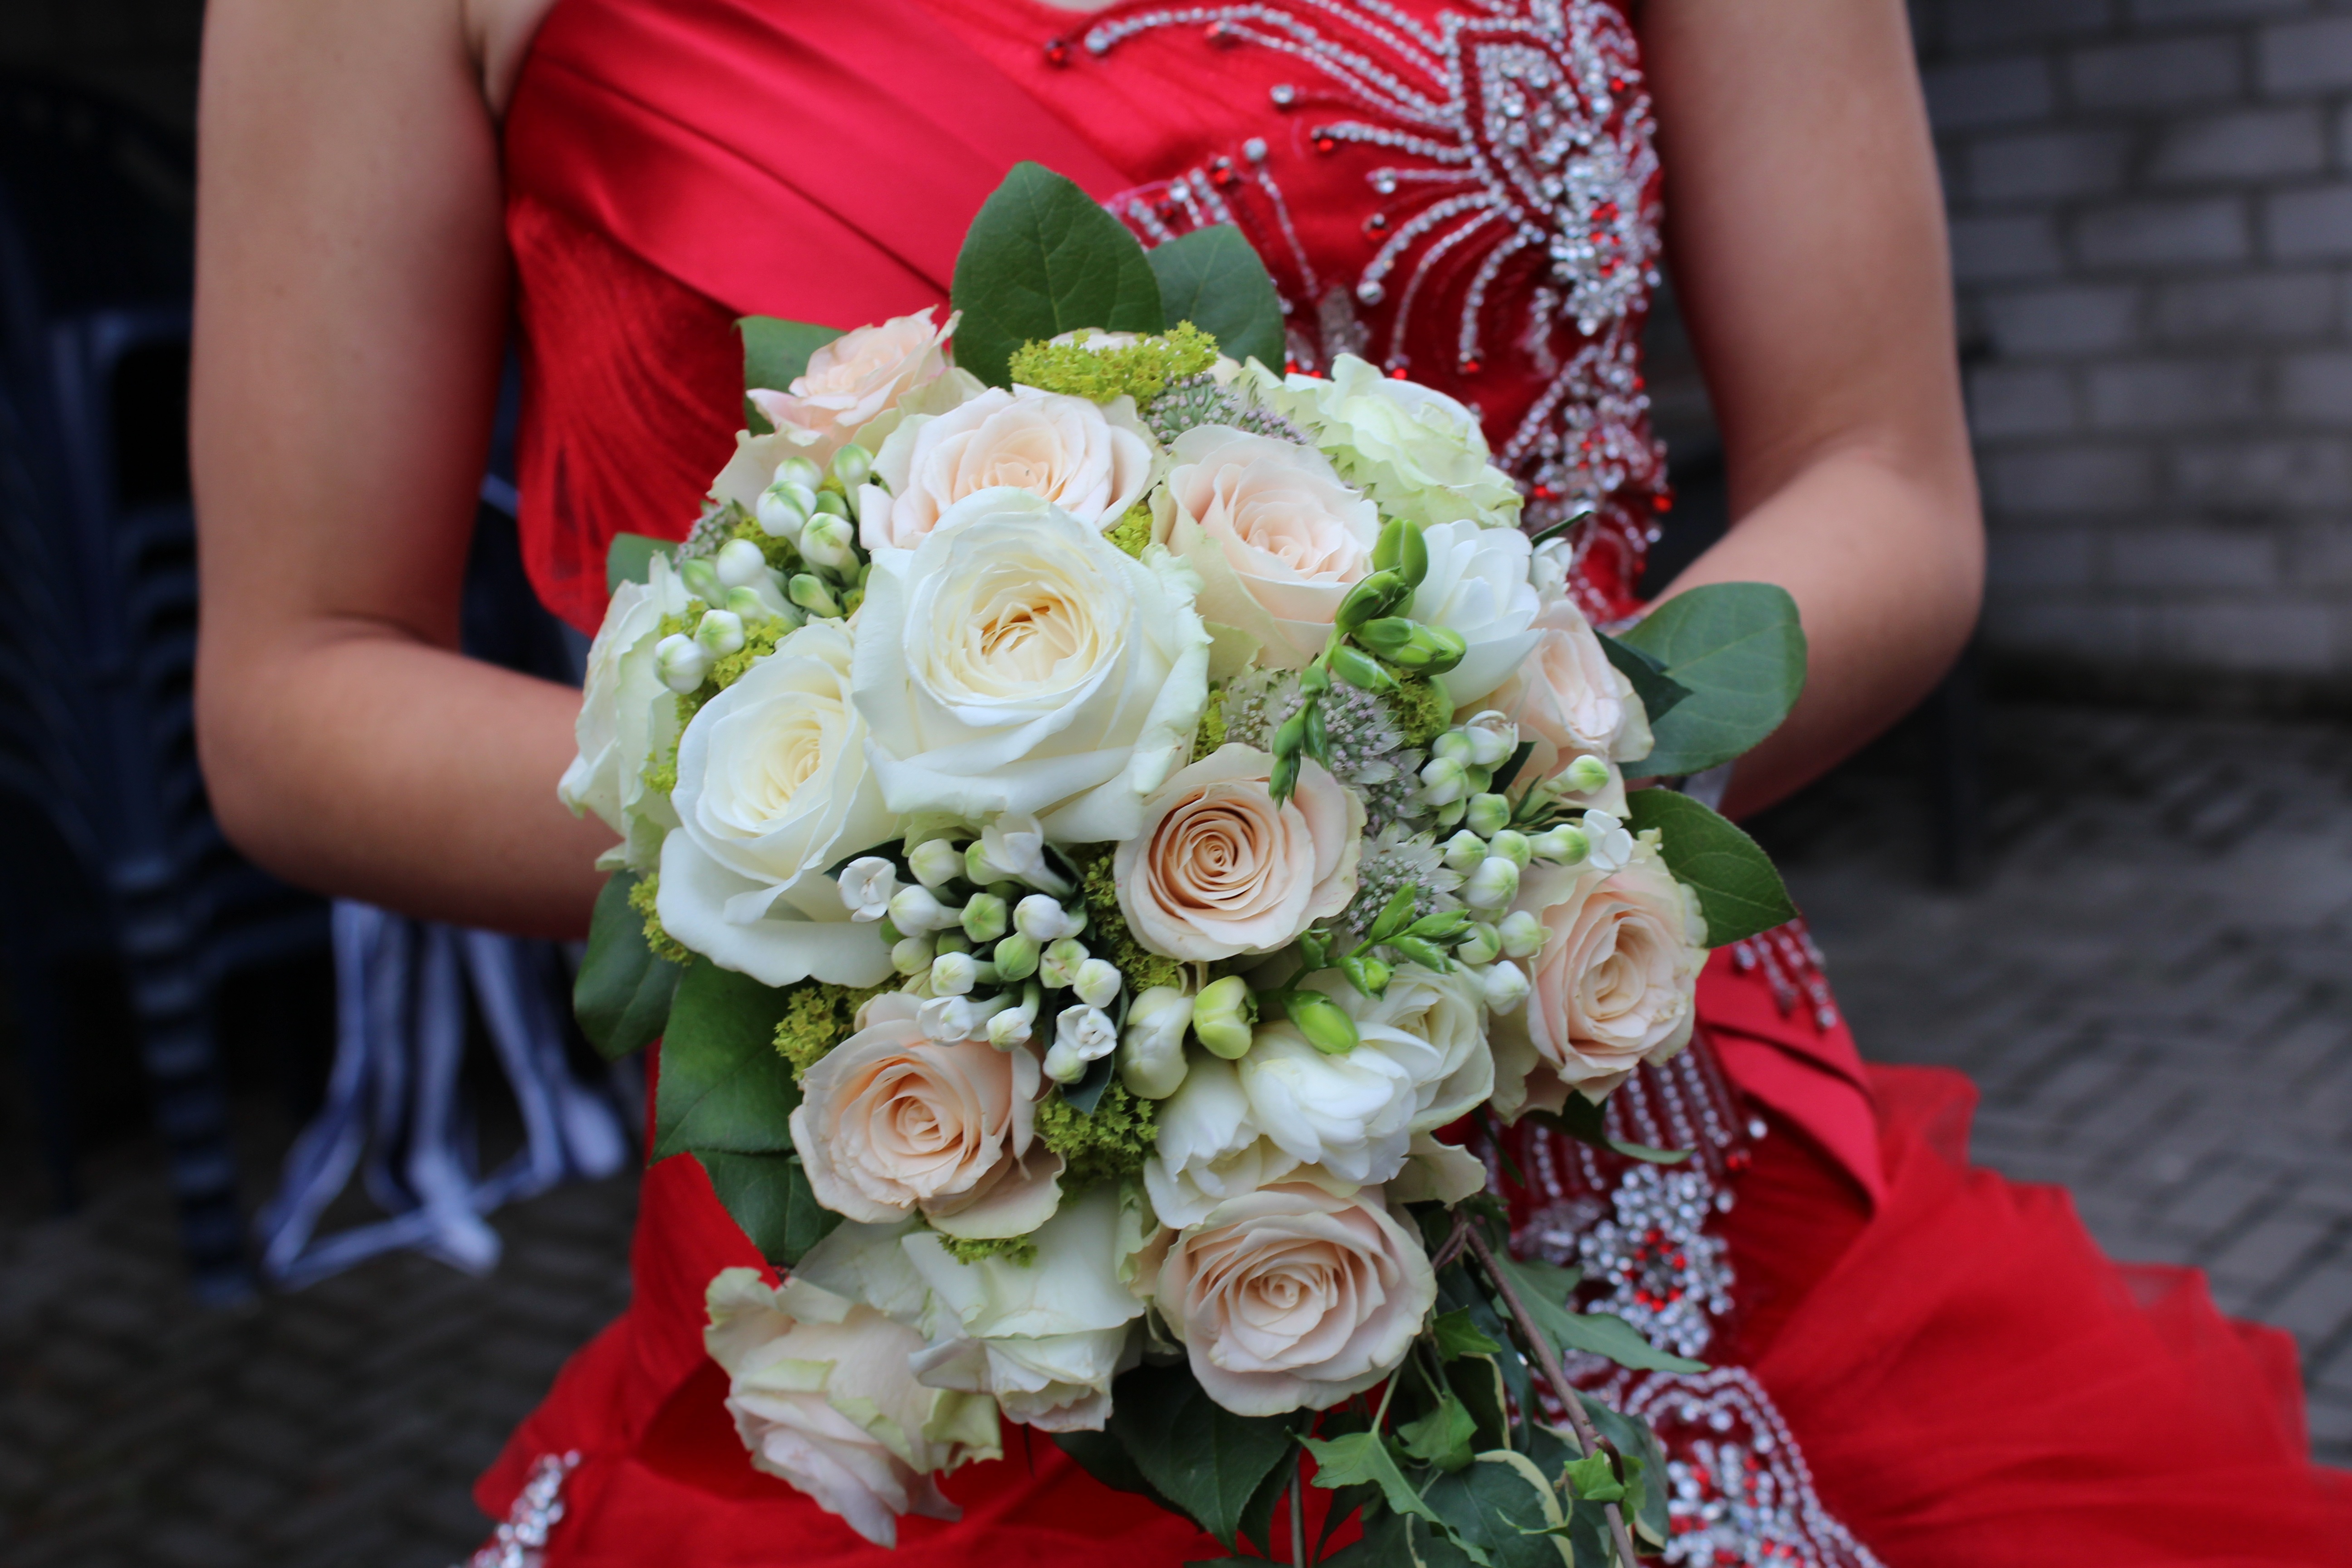
plant, flower, petal, bouquet, wedding, bride, flowers, ceremony, queen, floristry, dusseldorf, shooting club, flower bouquet, floral design, flower arranging